Janne Seurujärvi

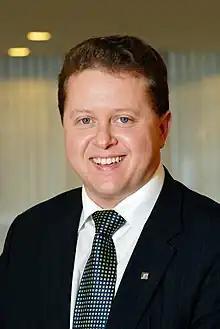
Janne Seurujärvi

Janne Antero Seurujärvi (born 15 May 1975 in Inari, Finland) is a Finnish Sami politician. He was the first Sami ever to be elected to the Finnish Parliament.